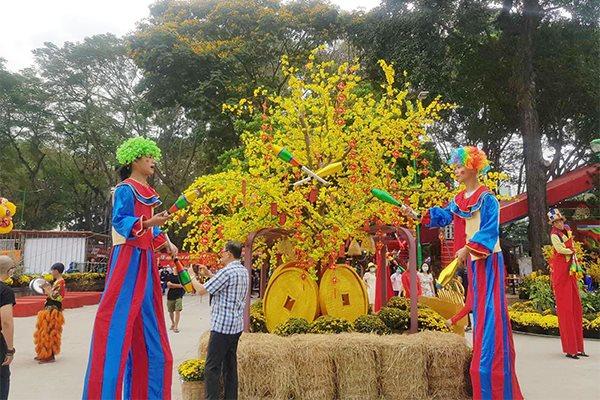
có một người đàn ông mặc áo ca rô đang đứng bên khu vực trưng bày cây mai